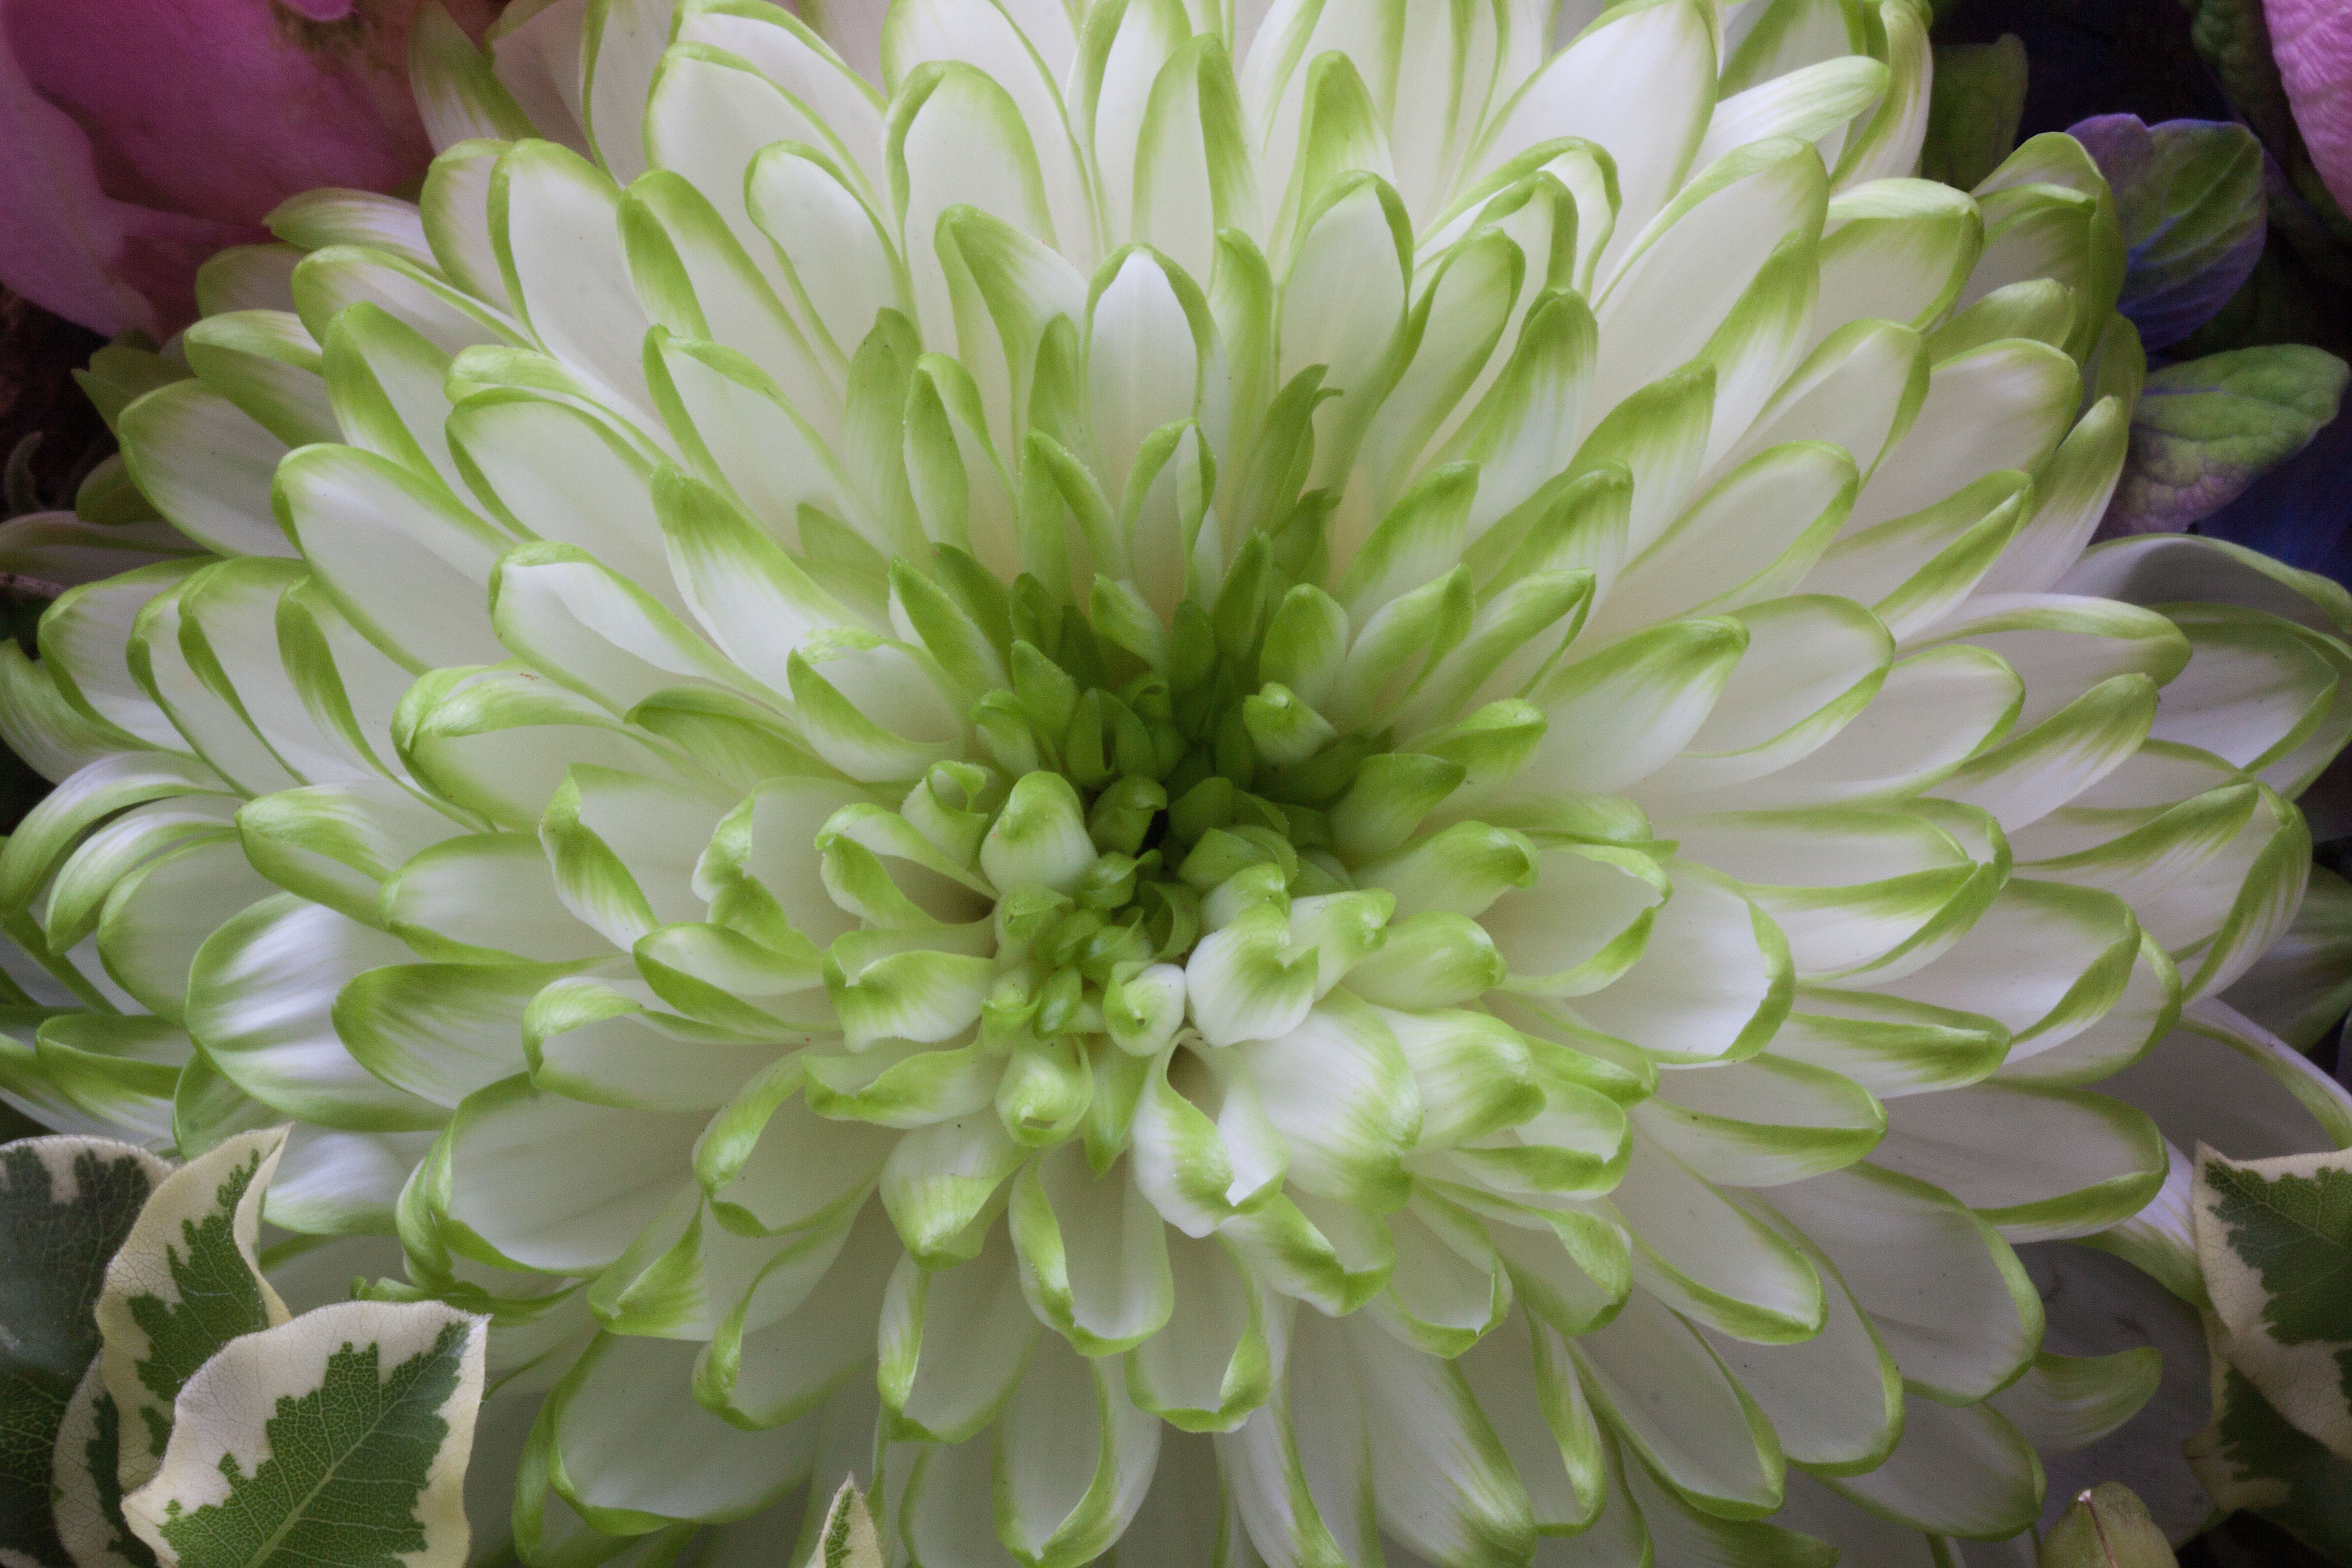
nature, blossom, plant, white, flower, petal, bloom, bouquet, spring, green, lush, macro, botany, flora, decorative, chrysanthemum, floristry, fill, flowering plant, daisy family, annual plant, plant stem, land plant, chrysanths